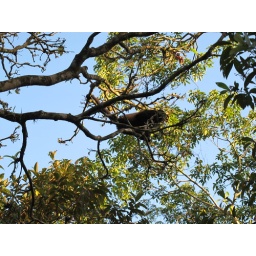
Howler monkey on tree early in the morning